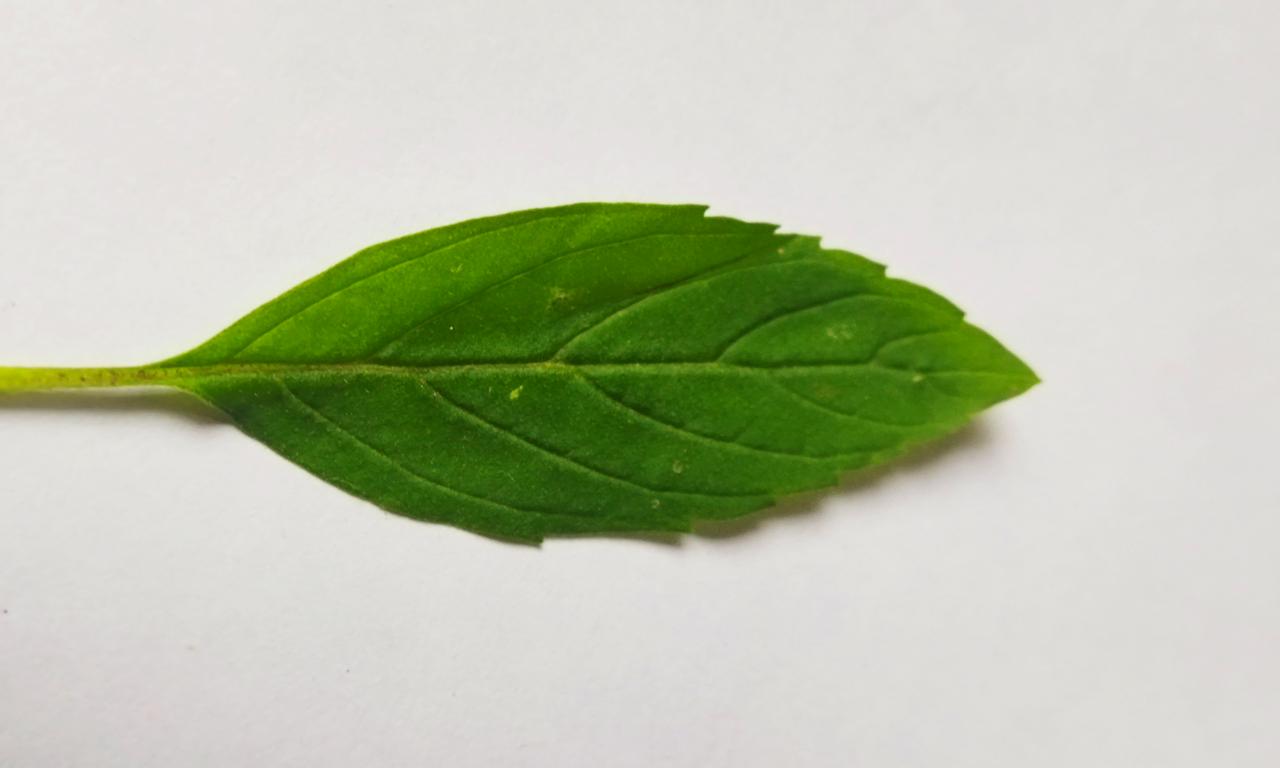
Label: Fresh